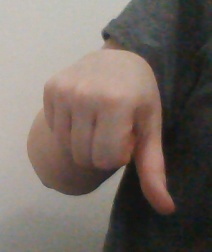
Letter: waw